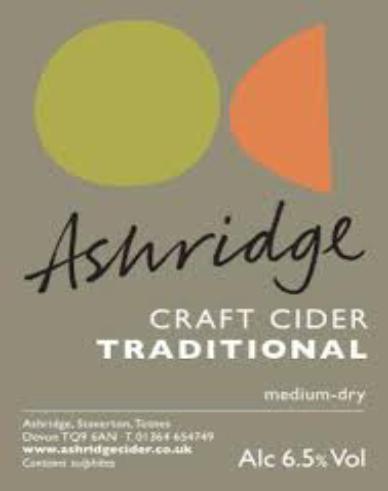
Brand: Ashridge Cider
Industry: Food